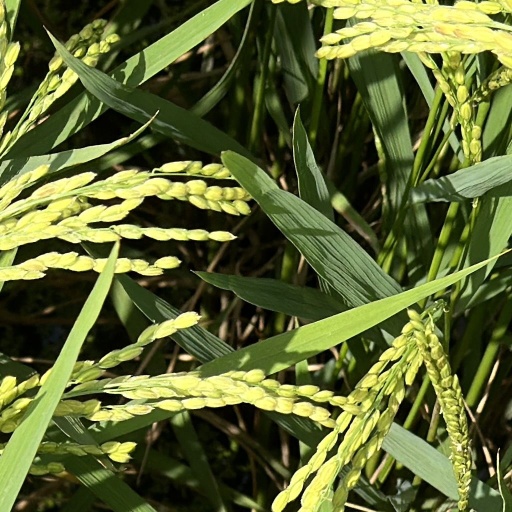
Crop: rice